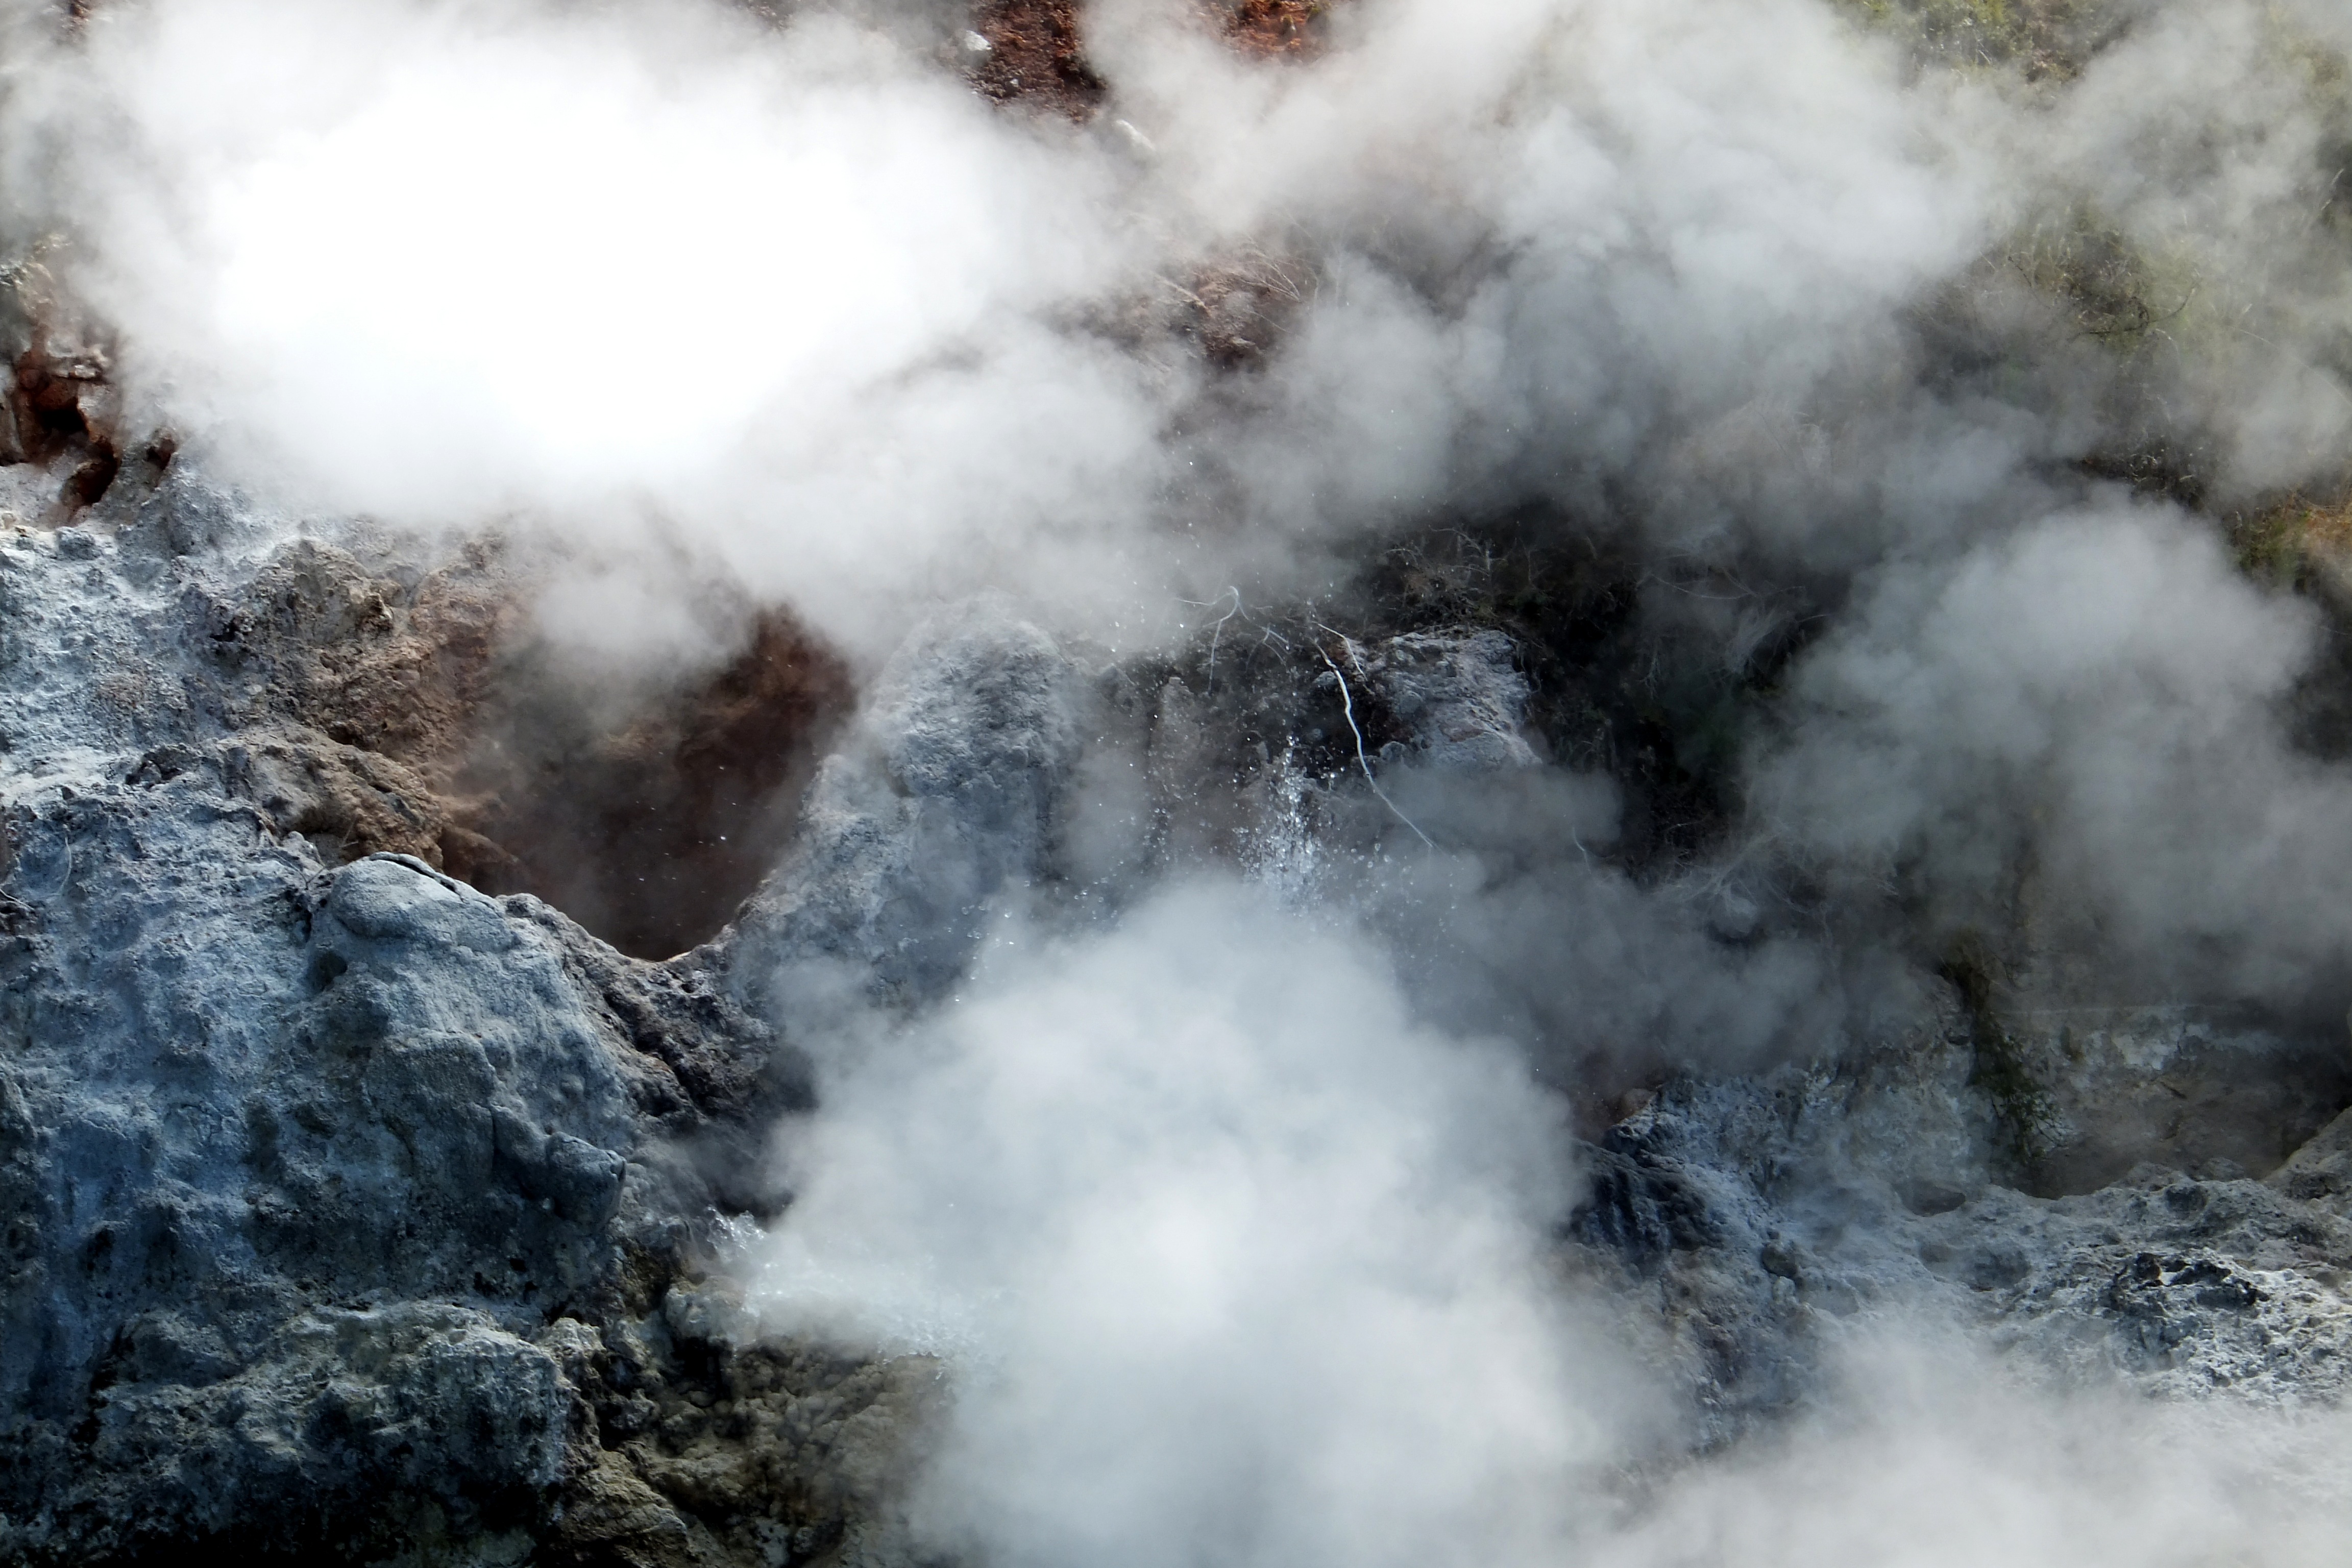
nature, forest, mountain, snow, winter, steam, spring, steaming, season, geothermal, new zealand, volcanic, thermal, landform, hot springs, geographical feature, atmospheric phenomenon, geological phenomenon, wiamangu, lake rotomahana